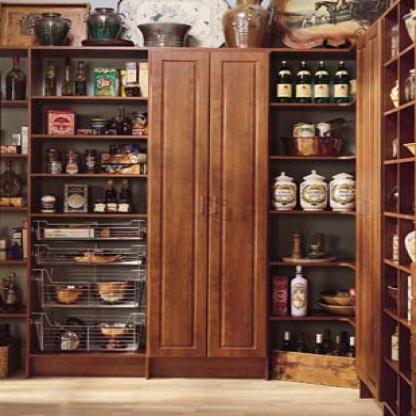
Scene: Indoor